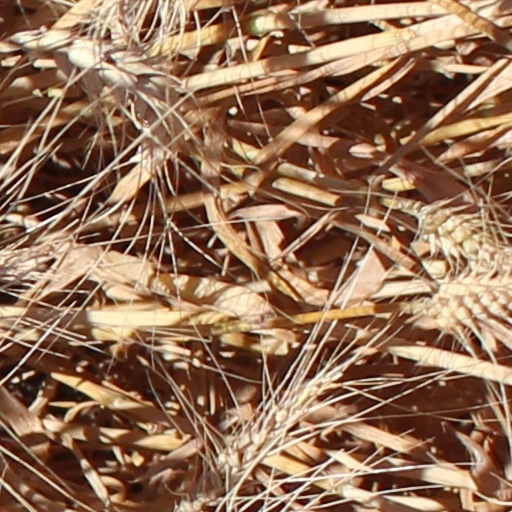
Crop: wheat